Ramsha

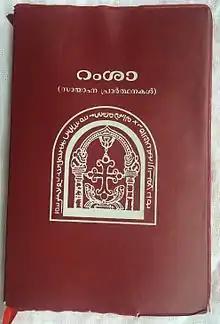
Ramsha prayer book of the Syro-Malabar Church

The Shehima, the Divine Prayers, Divine Office, Liturgy of the Hours, or canonical hours are all regular terms for the liturgy Ramsha is a part of. In accordance with the Jewish tradition, the following are the seven times of prayer in the Syriac Churches: